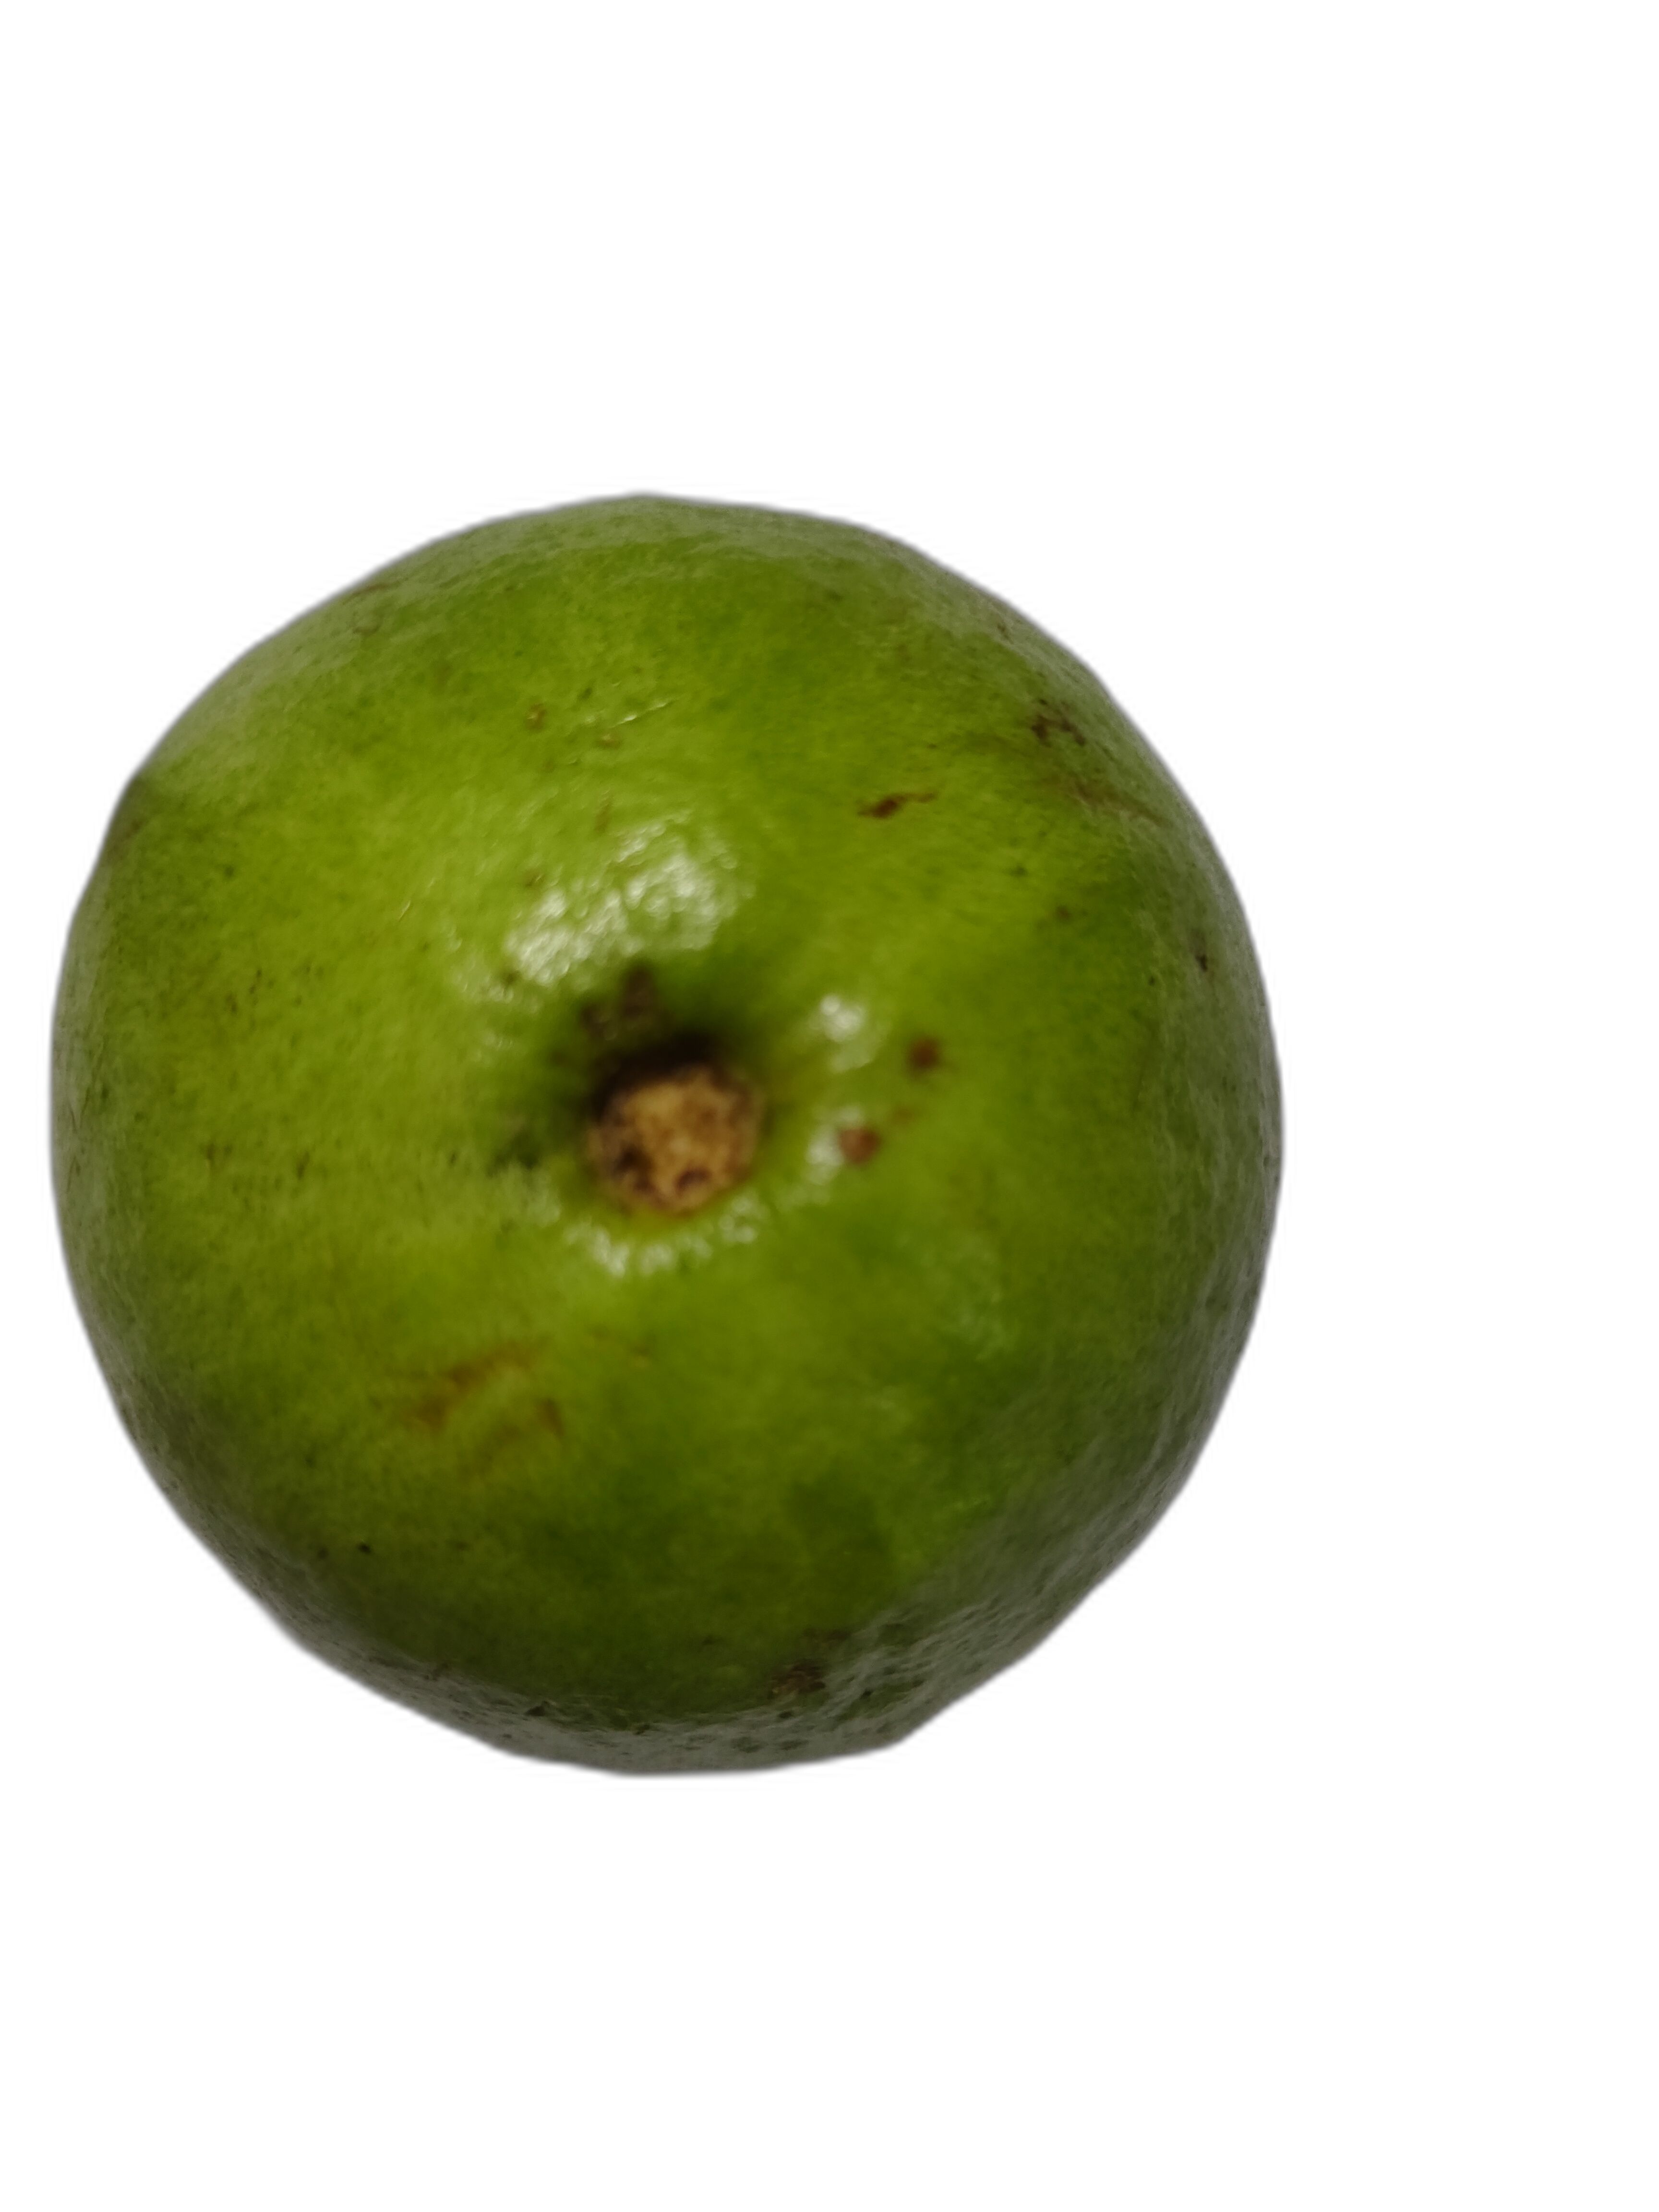
Plant part: fruit
Disease: Anthracnose